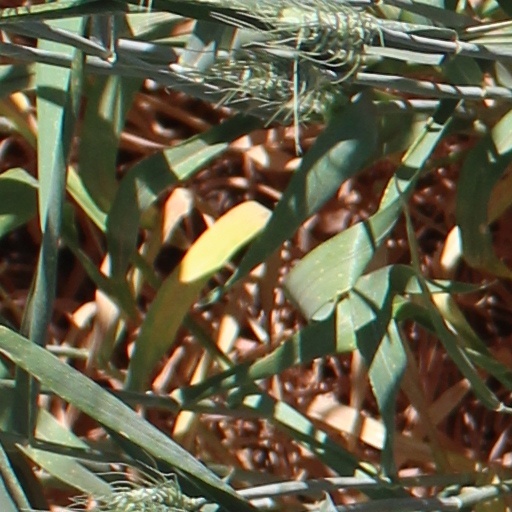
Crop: wheat